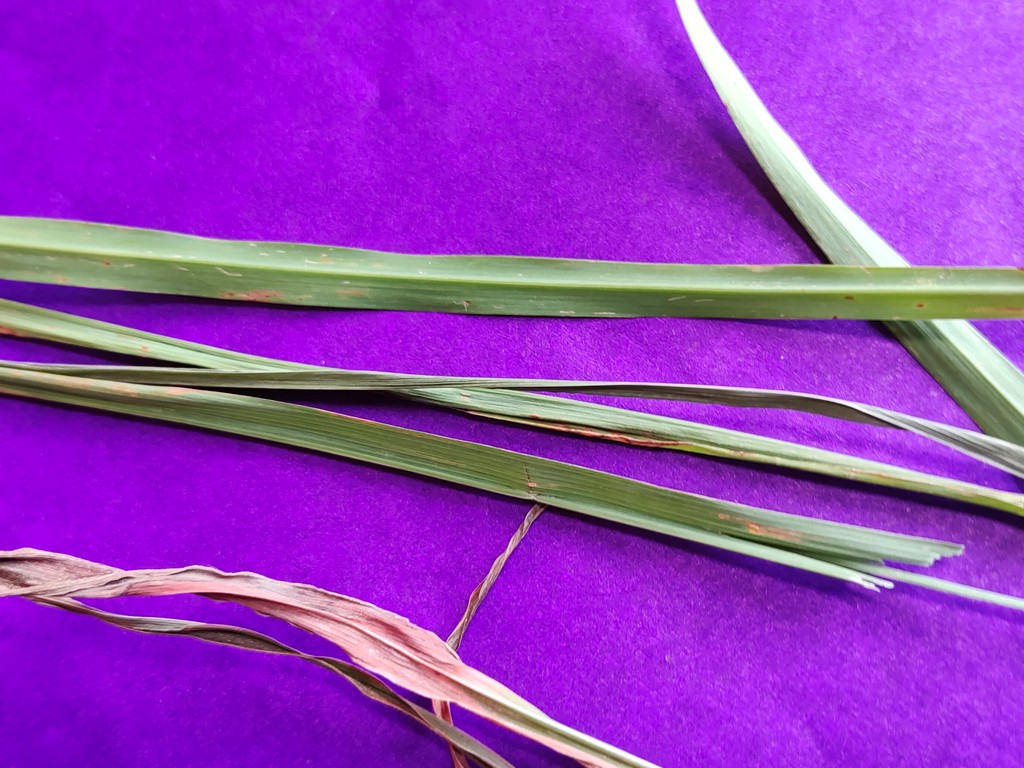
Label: Unhealthy